Lascarins

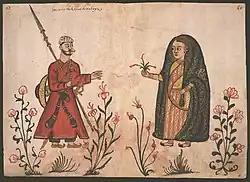
A 16th century Portuguese watercolour, depicting Lascaris of the Kingdom of Cambay and his wife.

The term originates from the Persian word Lascar, pronounced "Lashkar", meaning military camp or army — related to the Arabic 'Askar (Arabic: عسكر) derived from the former, meaning 'guard' or 'soldier' (whence Askari). The Portuguese adapted this term to "lasquarim" or "lascarim", meaning an Asian militiaman or seaman. The latter meaning is preserved in English as "Lascar". In Sri Lanka it was used in the military sense, which was also preserved in India as "Gun Lascar". The Dutch adapted it to "lascorijn" and the English to "lascariin", "lascarine", "lascoreen", etc.